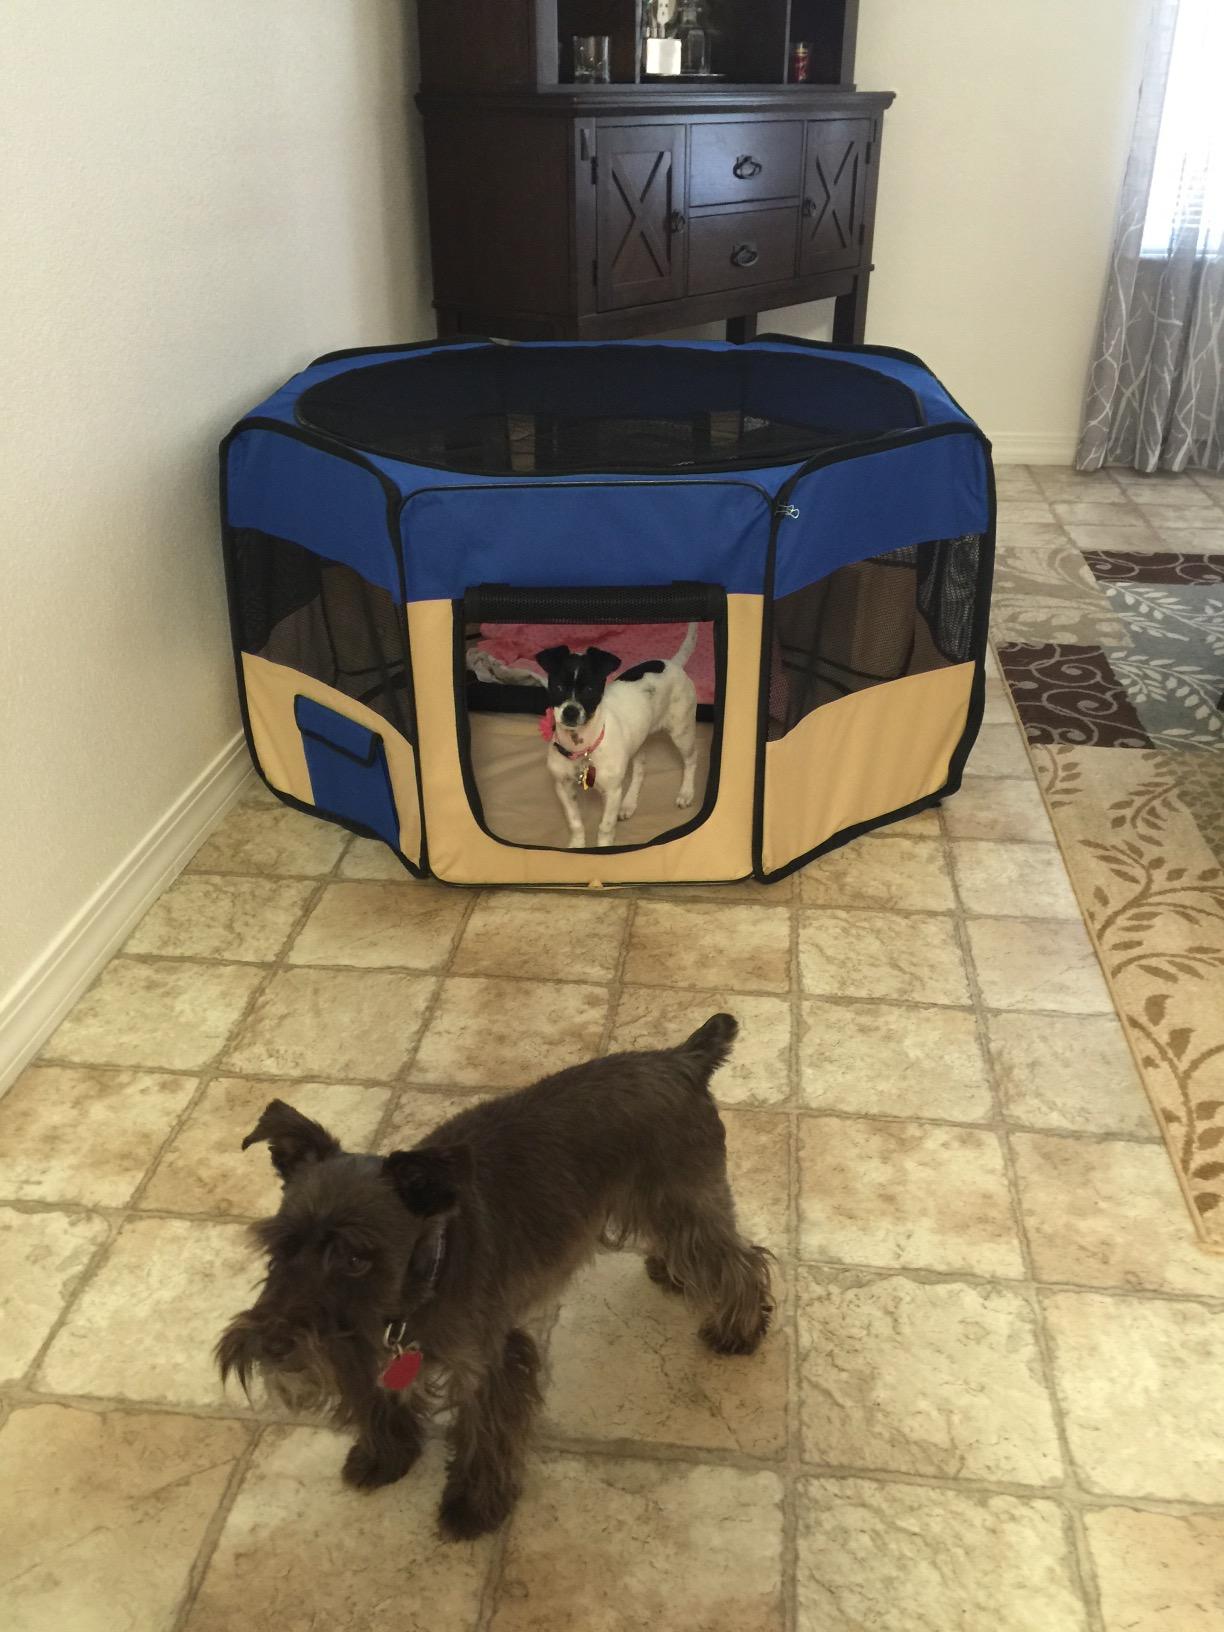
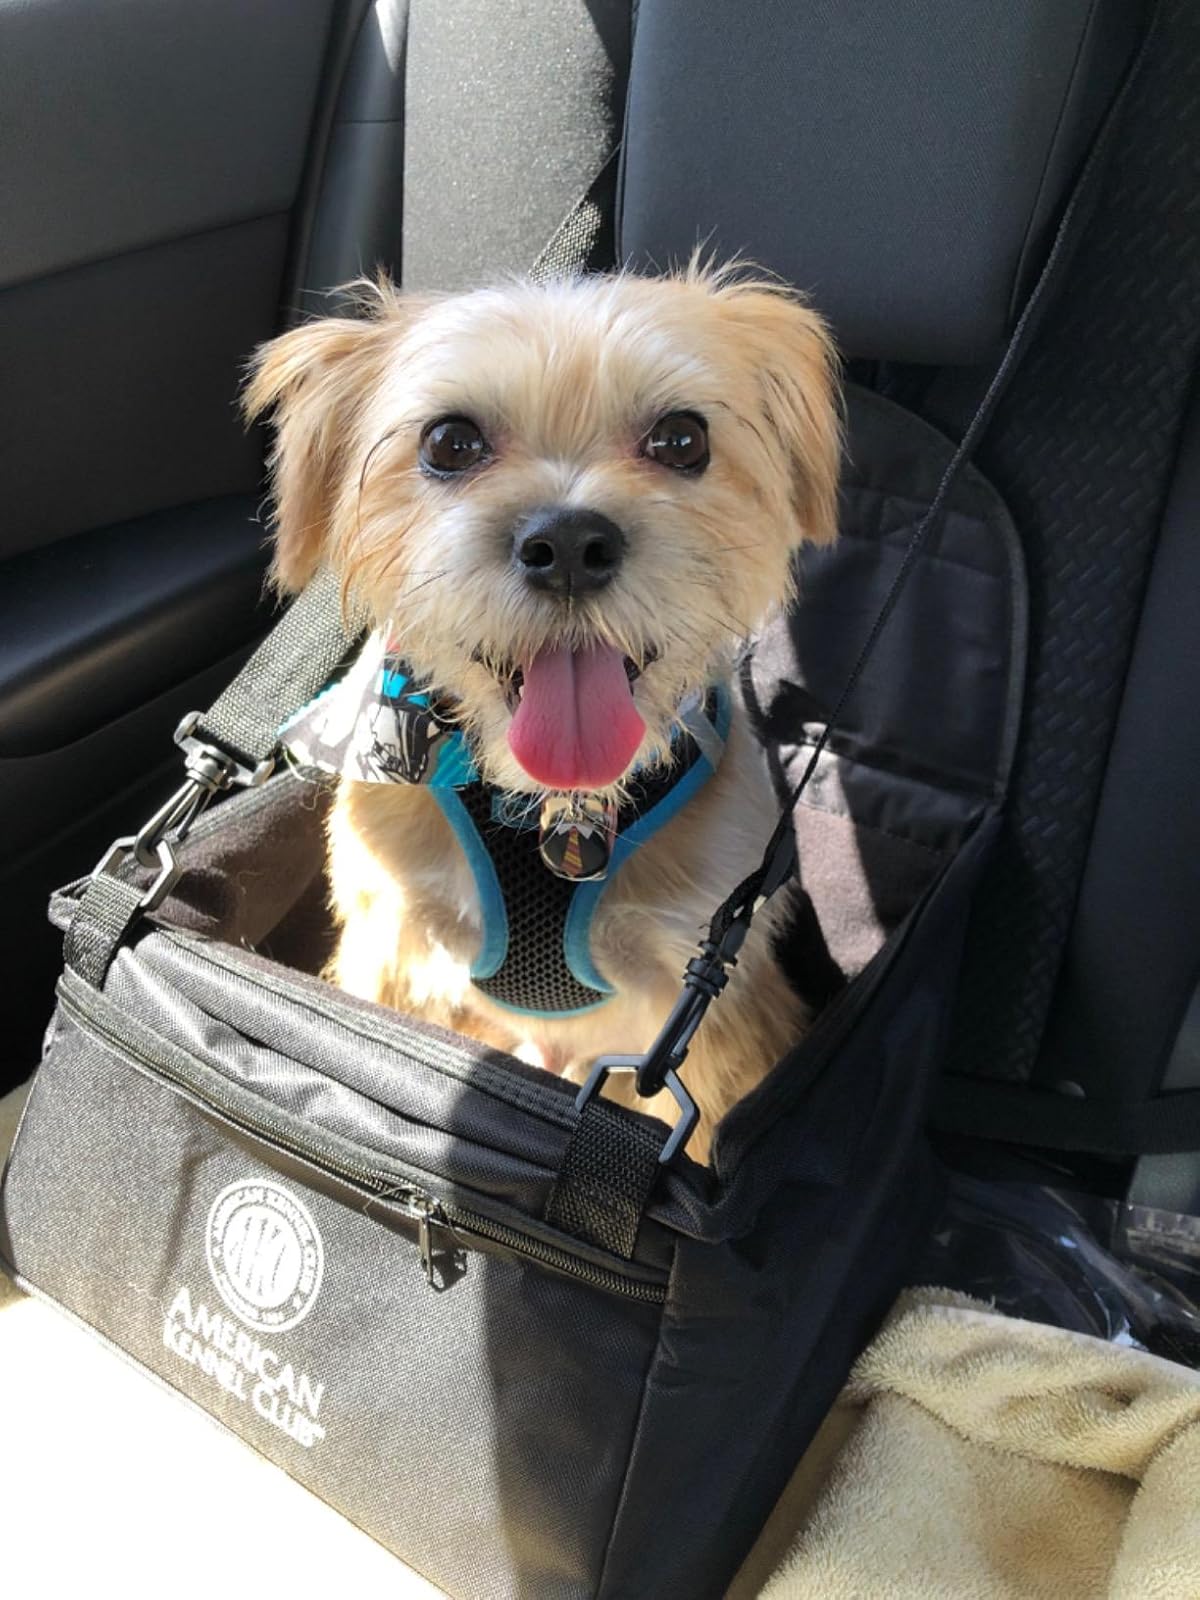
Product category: items_kennel
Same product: no